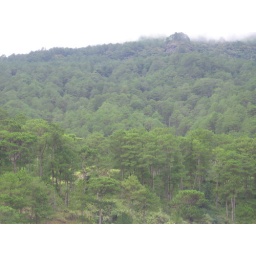
virgin forest of (bawang)_view in my alapo's house